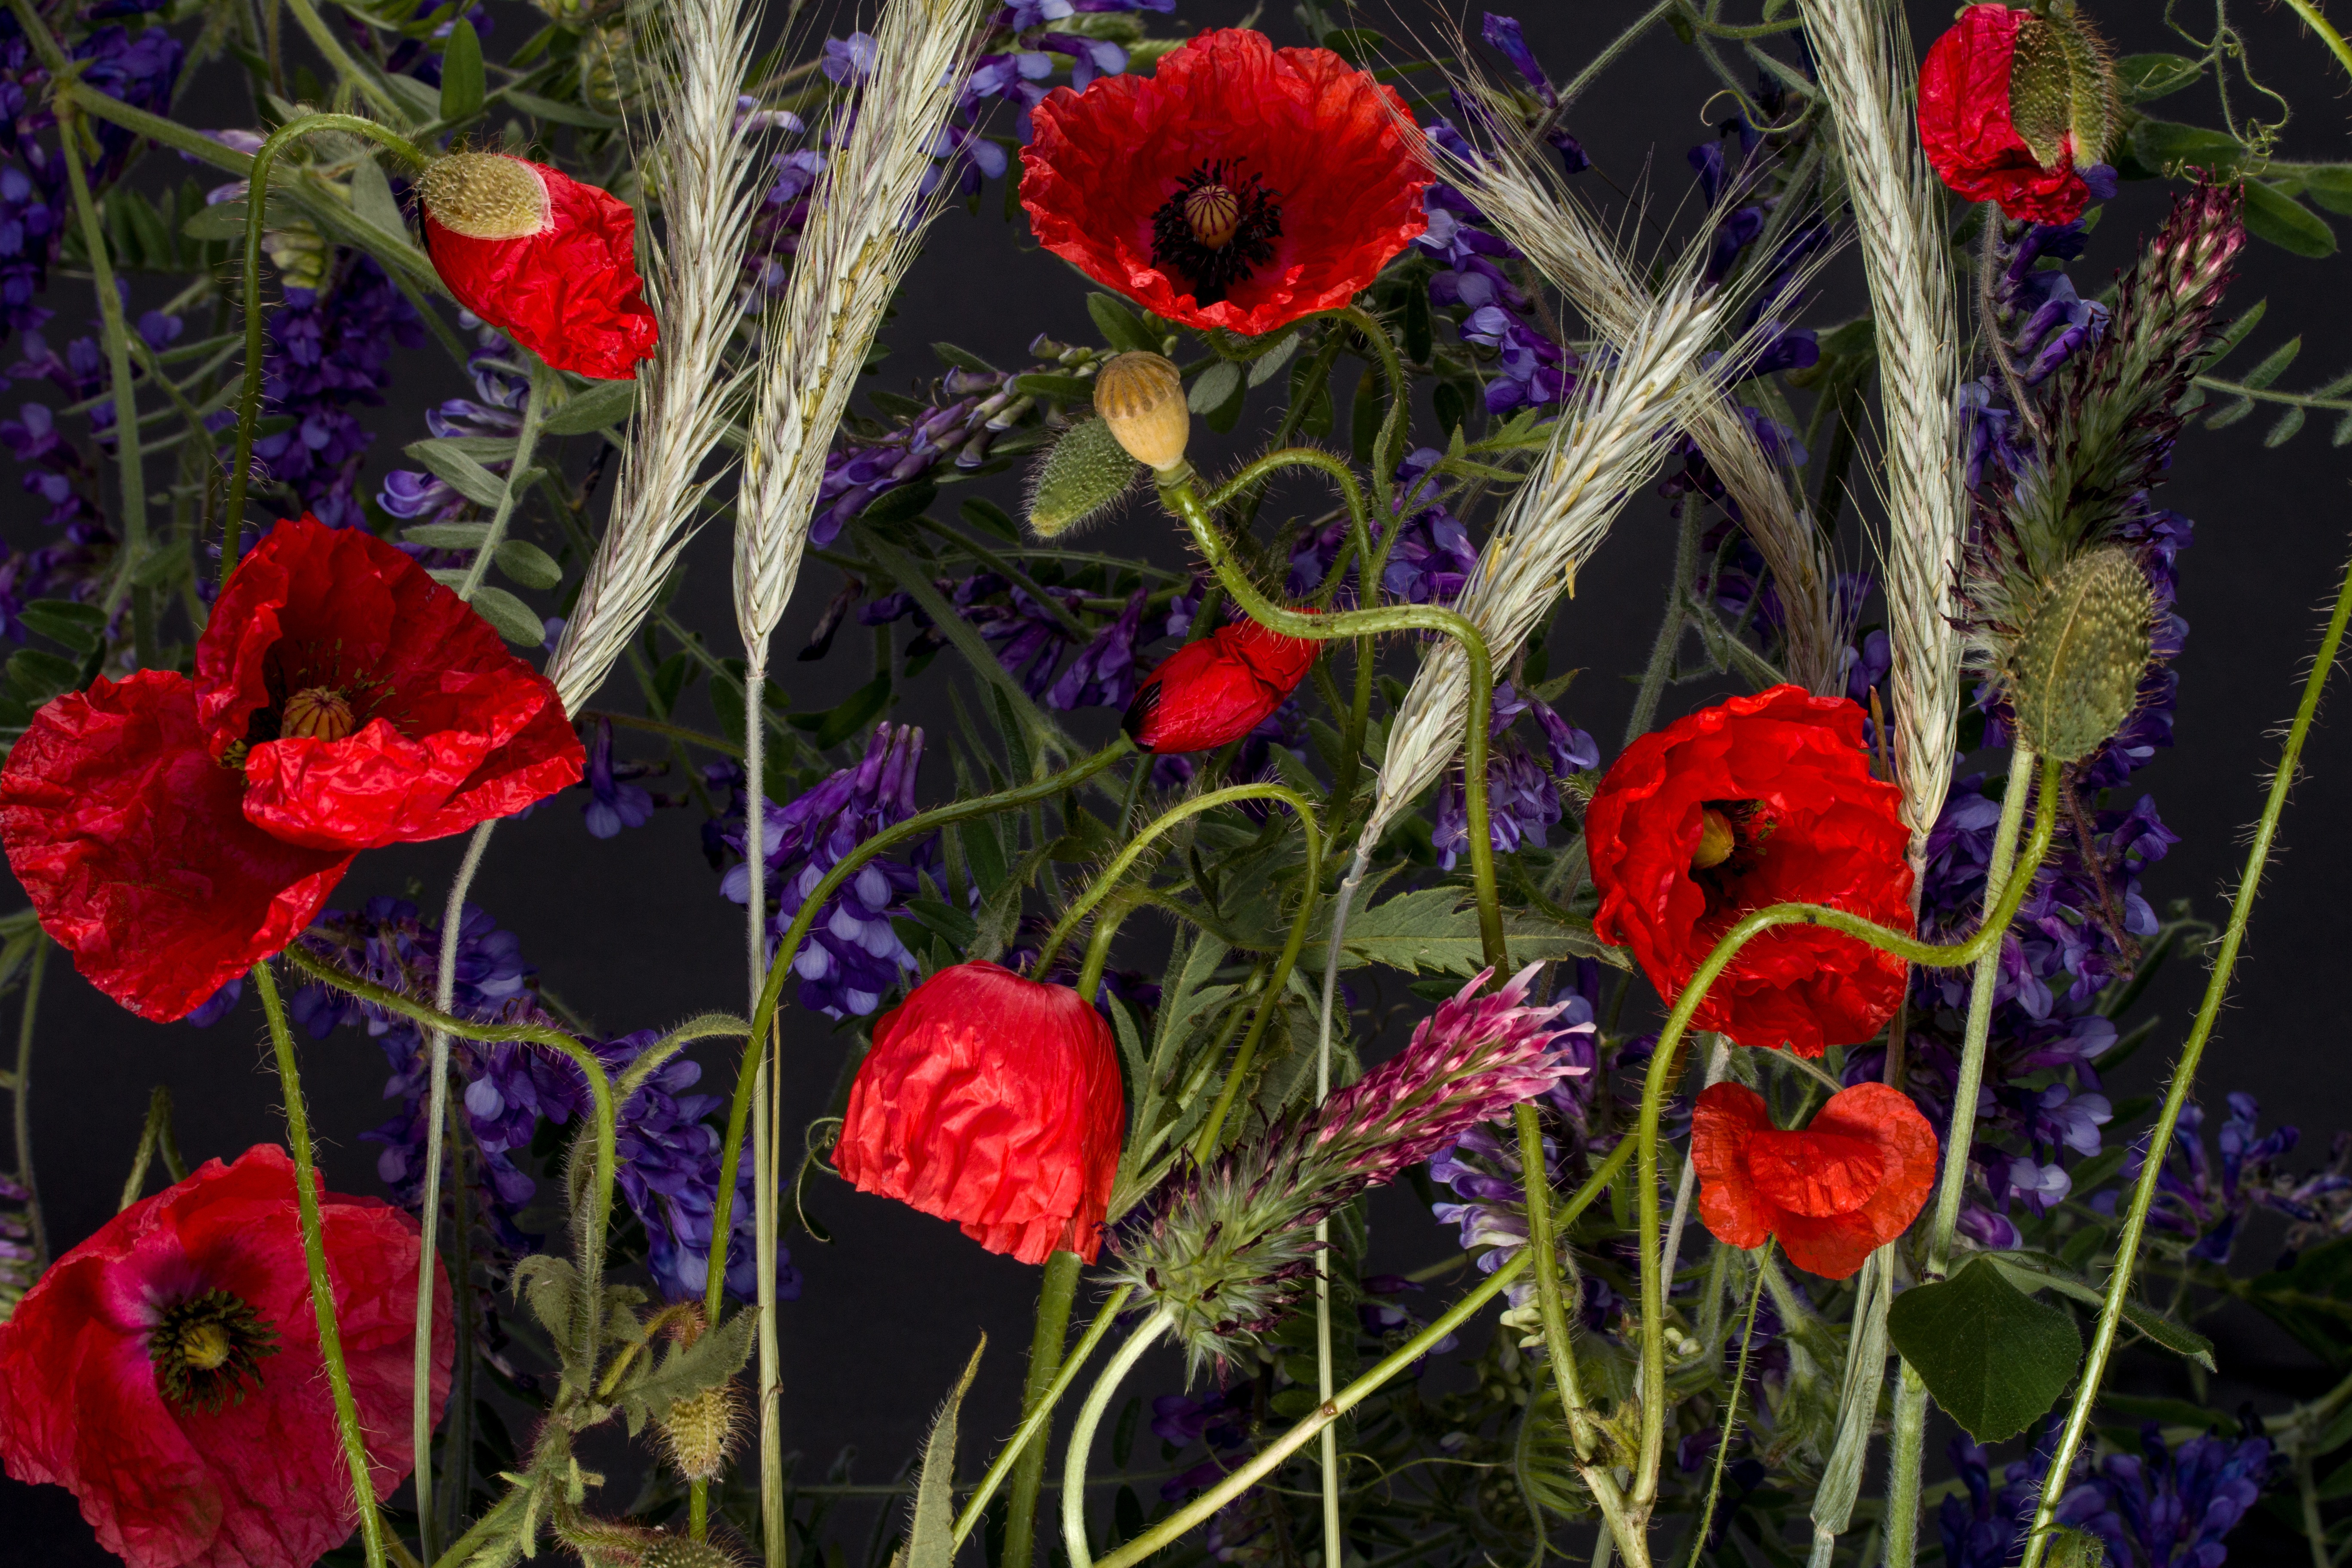
plant, flower, petal, red, botany, flora, wildflower, klatschmohn, poppy flower, carnation, poppy, floristry, coquelicot, dianthus, flowering plant, roe ears, plant stem, land plant, poppy family